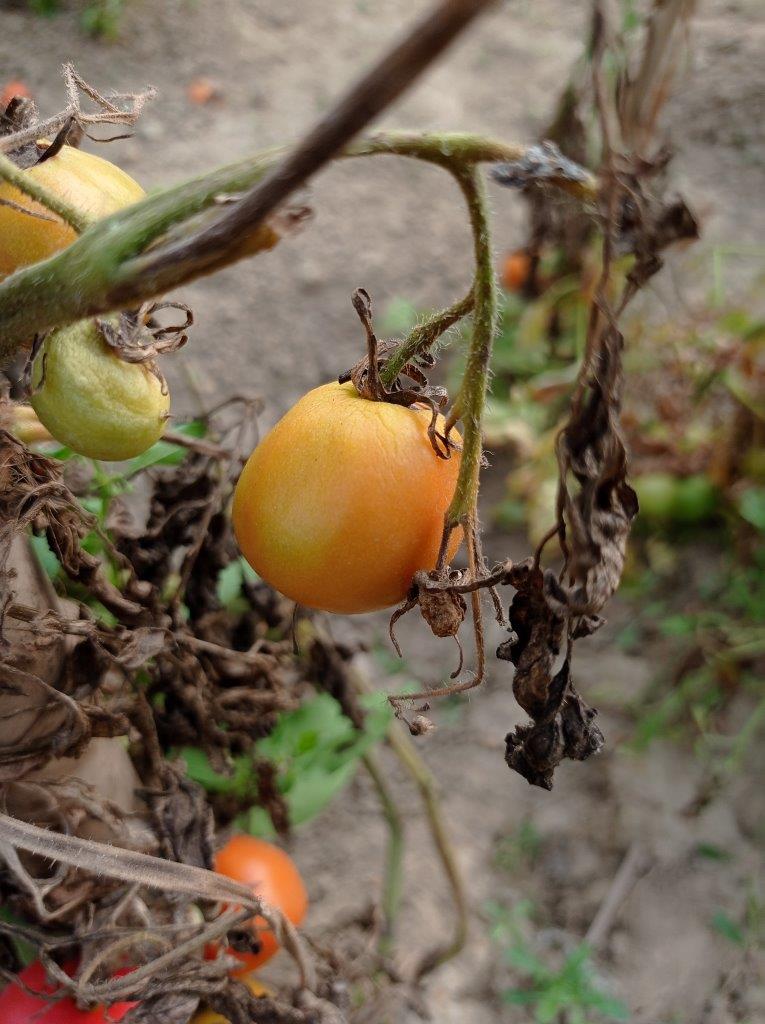
Maturity: Mature